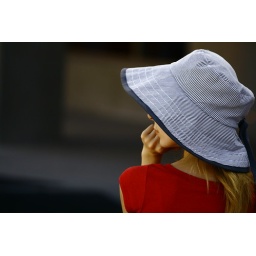
Girl in striped hat